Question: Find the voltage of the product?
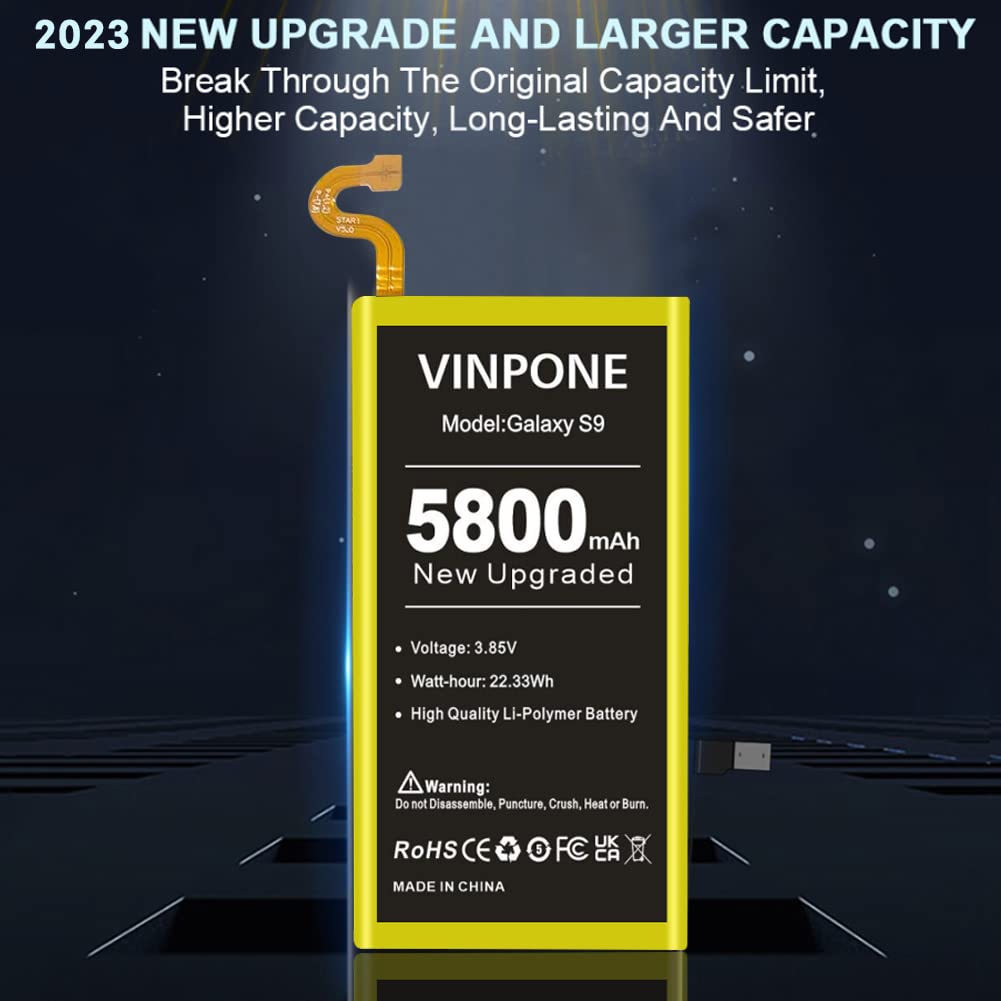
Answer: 3.85 volt